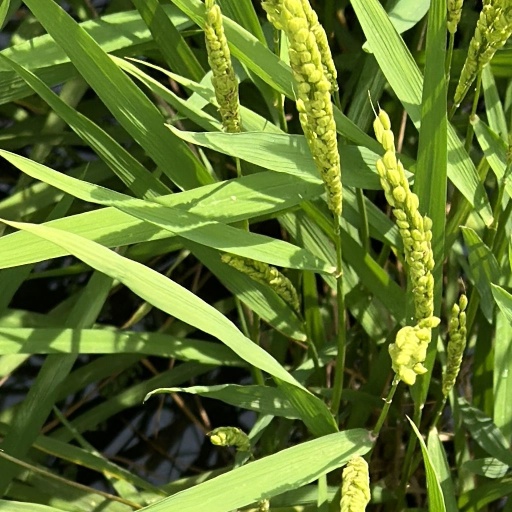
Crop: rice